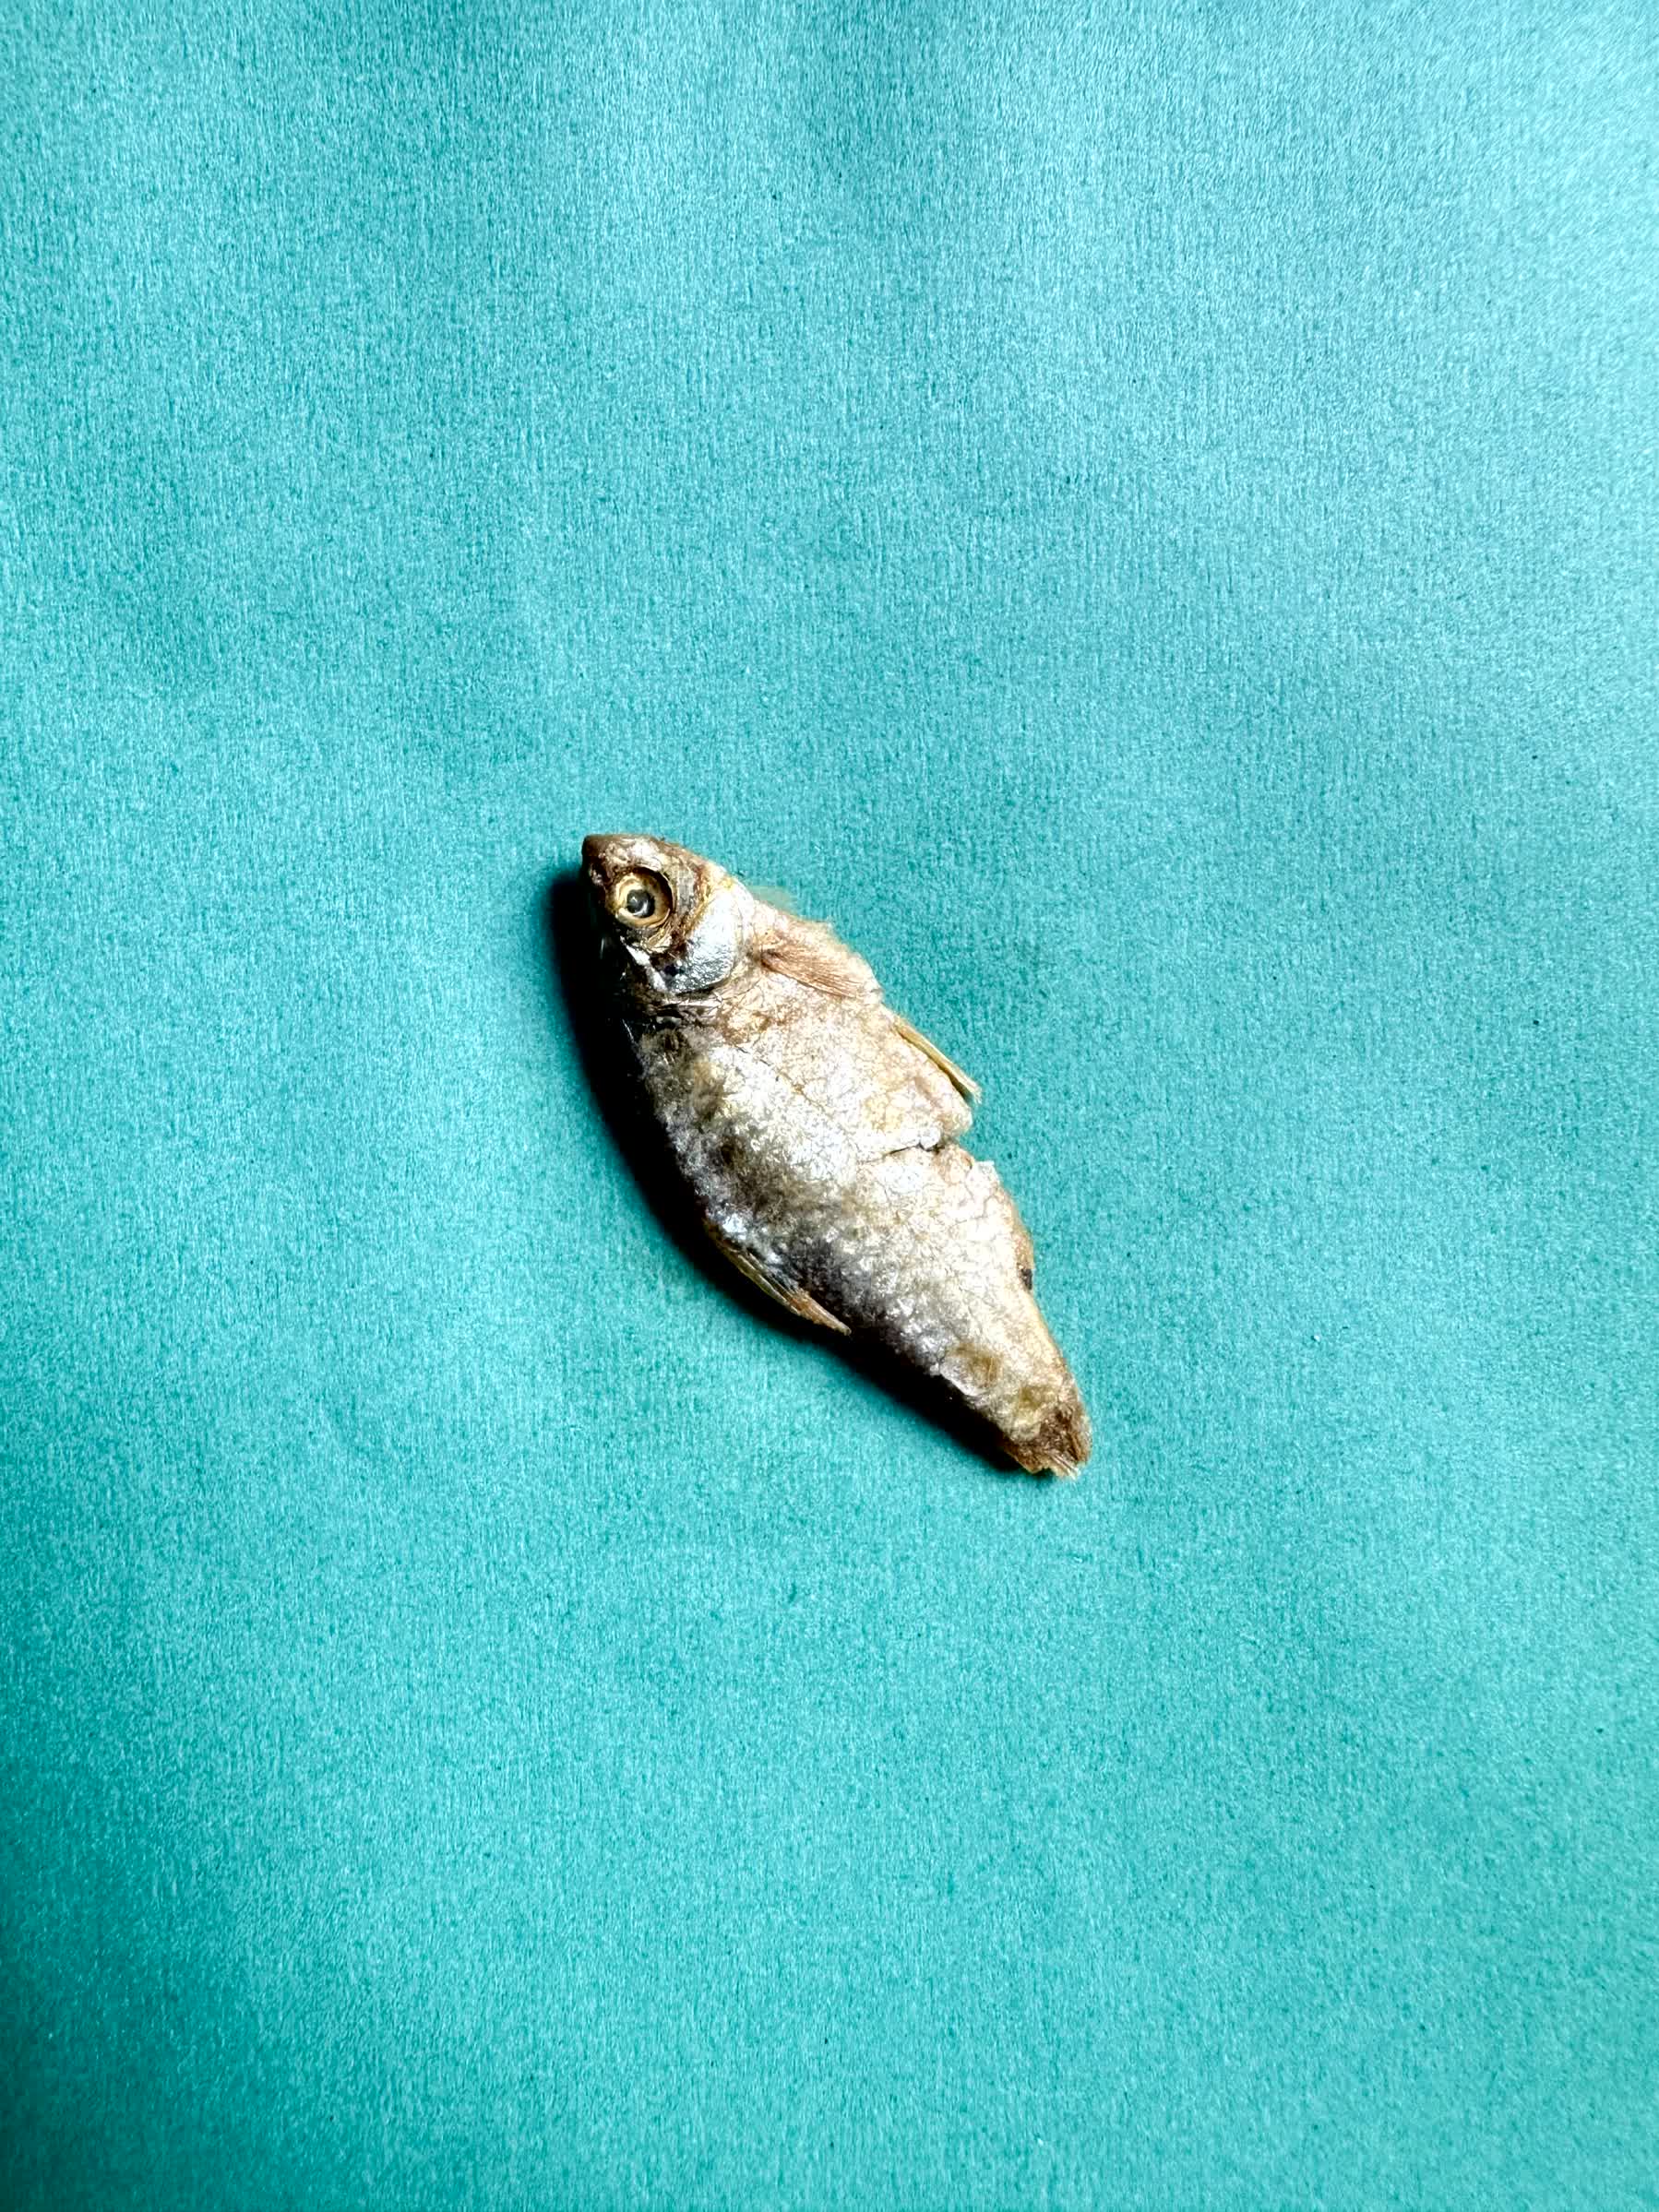
Species: puti chepa